Khandaghosh (community development block)

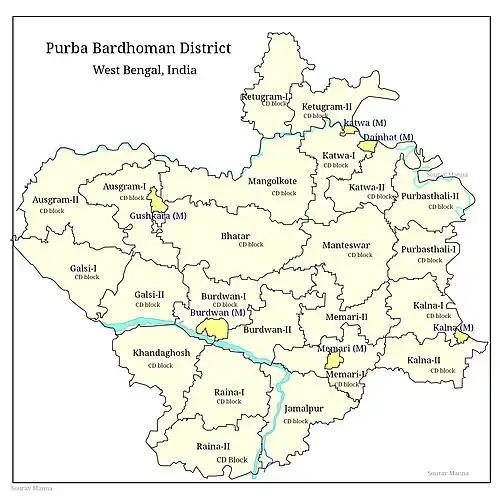
CD blocks of Purba Bardhaman district

Khandaghosh CD Block is part of the Khandaghosh Plain, which lies in the south-western part of the district, The Damodar flows through the area. The bed of the Damodar is higher than the surrounding areas and the right bank is protected against floods with embankments in portions of the south of the Damodar River. The region has alluvial soil of recent origin. Unlike the rest of Bardhaman district, which lies to the north of the Damodar River, the Khandaghosh-Jamalpur-Raina area lies on the alluvial plains between the Damodar on its northern/ eastern side and the Dwarakeswar River. As a result, it has been a flood prone area.